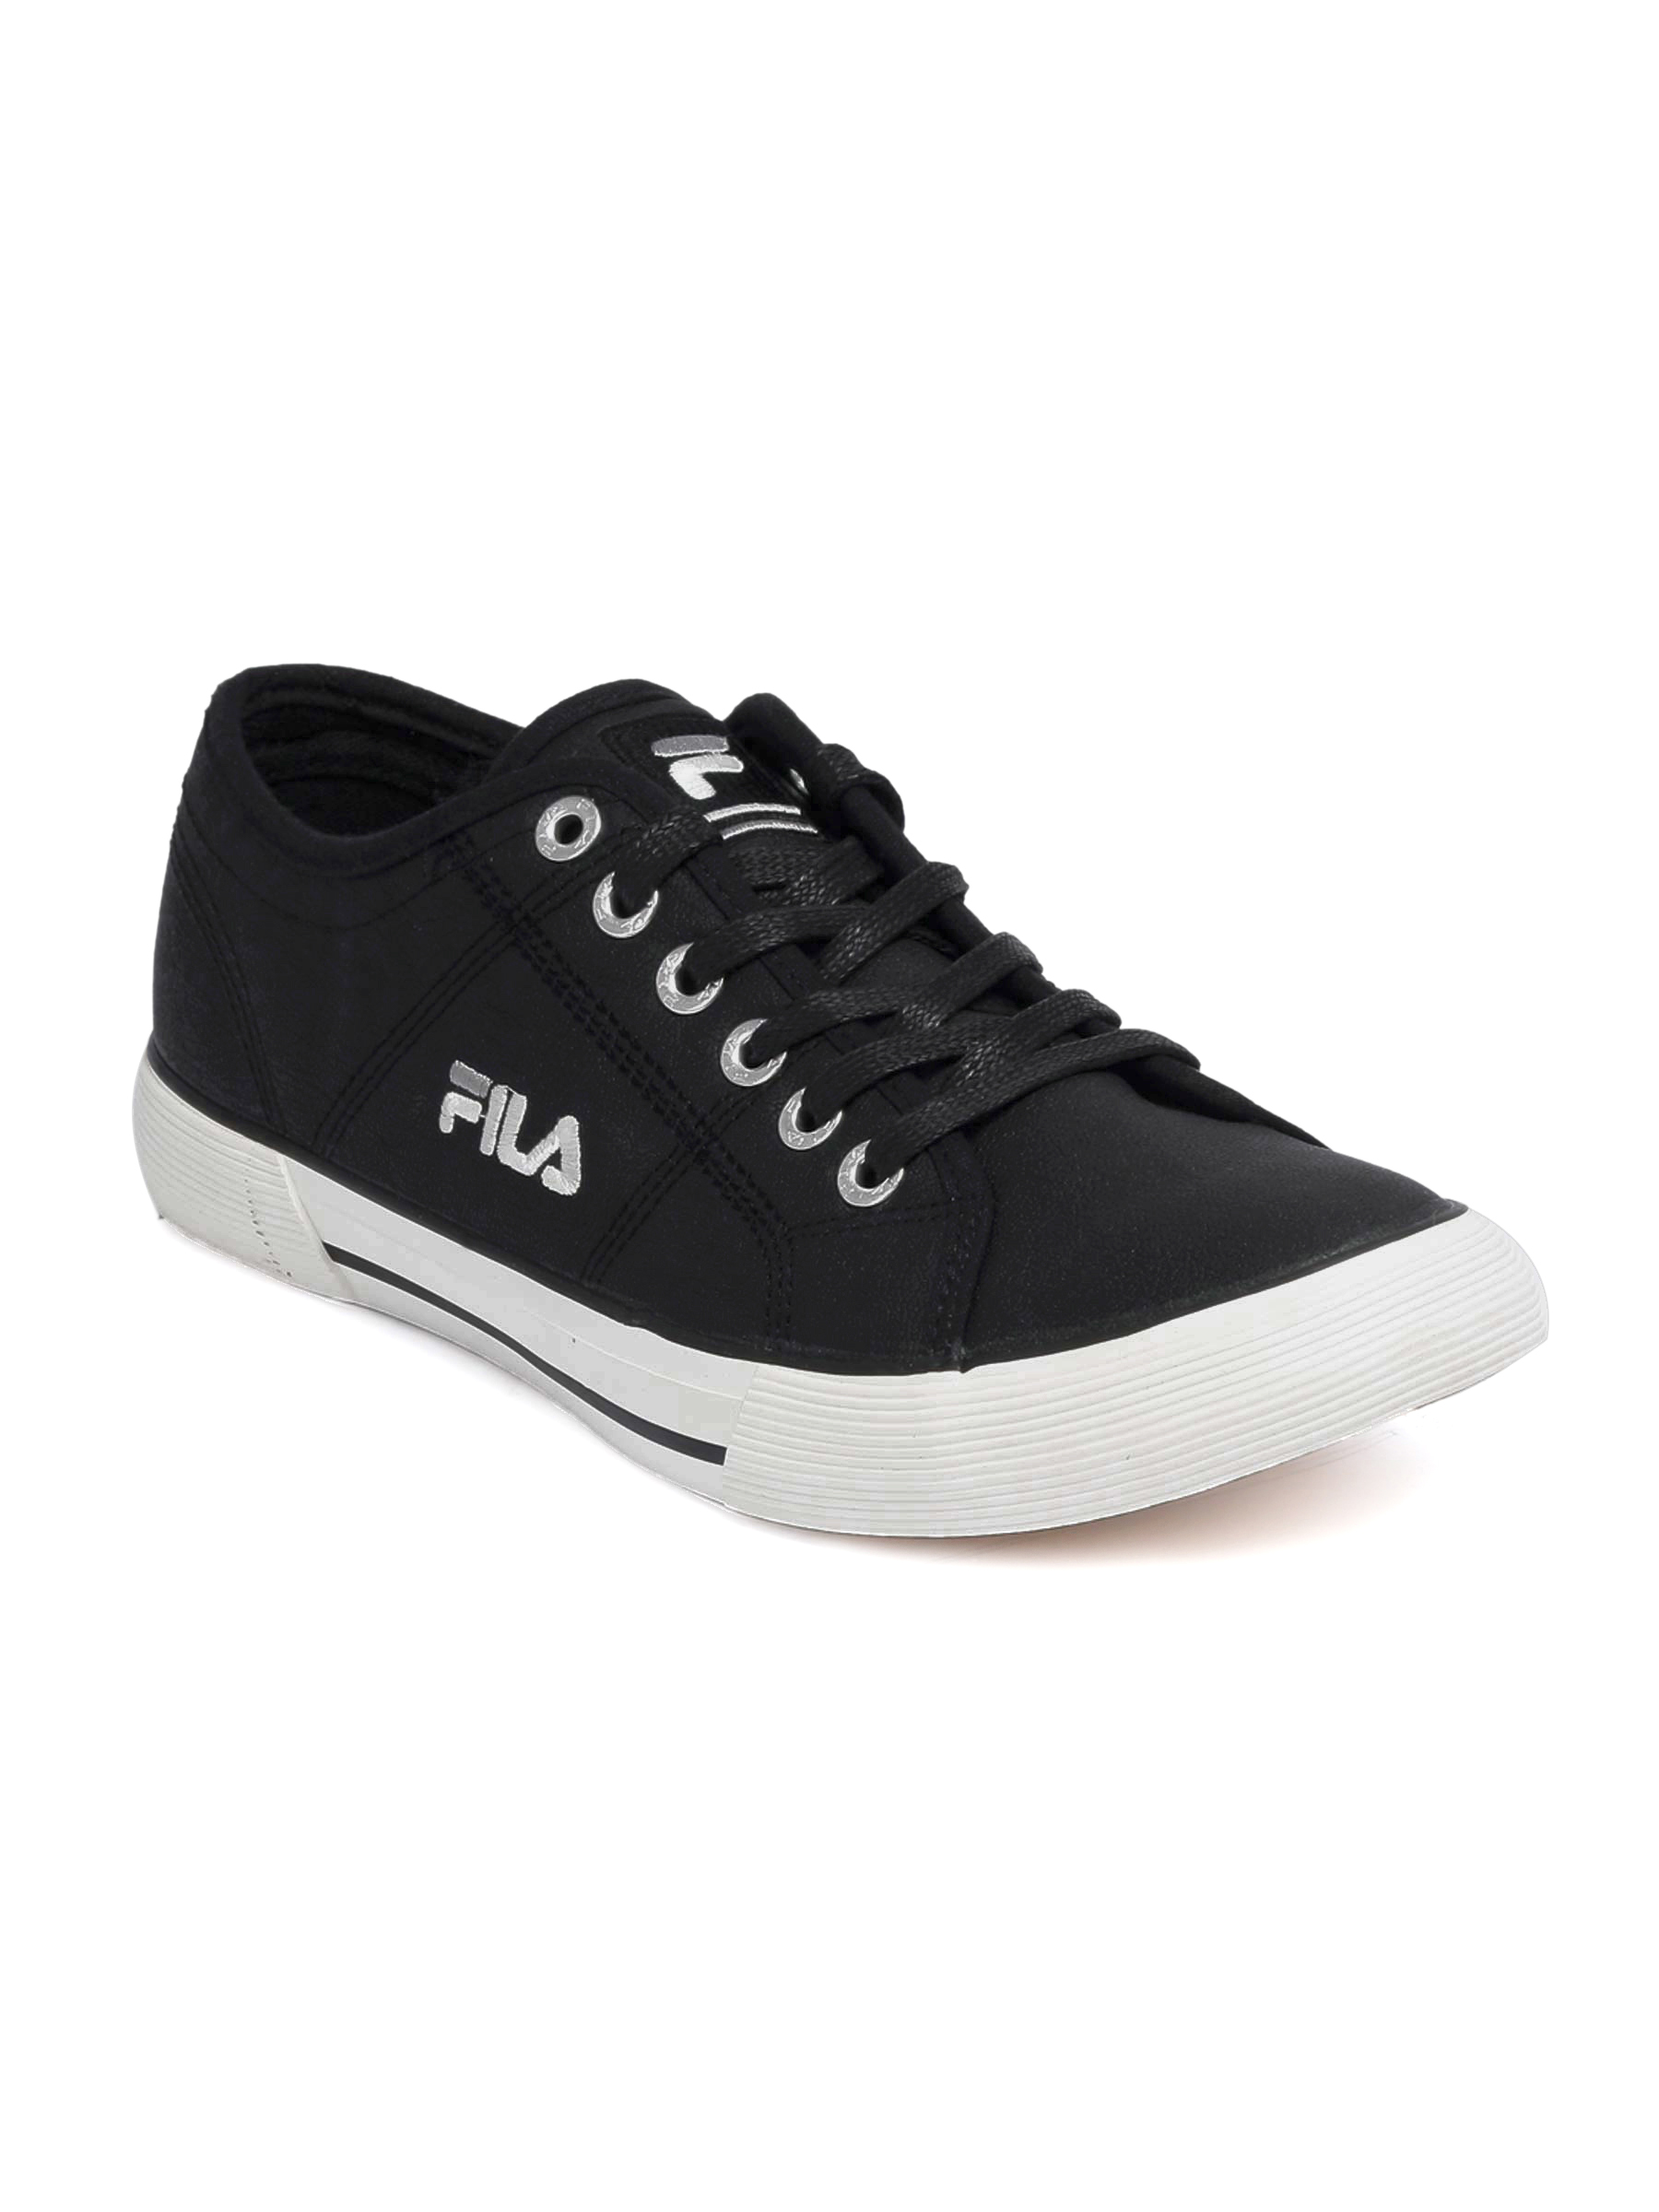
Fila Men Lobato Black Casual Shoes
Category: Footwear / Shoes / Casual Shoes
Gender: Men
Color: Black
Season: Summer 2012
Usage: Casual